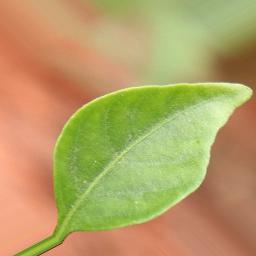
Label: healthy